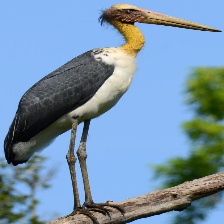
Species: LESSER ADJUTANT
Scientific name: LEPTOPTILOS JAVANICUS
ImageNet parent category: white_stork